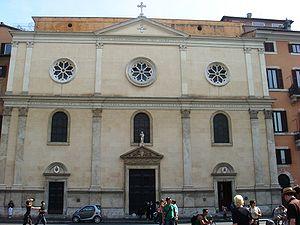
L'église Nostra Signora del Sacro Cuore est une église catholique romaine dédiée à Notre-Dame du Sacré-Cœur et située dans le rione de Parione sur la piazza Navona. Depuis 1965, elle est le siège de la diaconie cardinalice de Nostra Signora del Sacro Cuore.
Le diaconie cardinalice de Nostra Signora del Sacro Cuore est érigée par le pape Paul VI en 5 février 1965 par la constitution apostolique Quandoquidem Sacrorum Cardinalium et rattaché à l'église Notre-Dame du Sacré-Cœur située sur la place Navone dans le rione Parione.